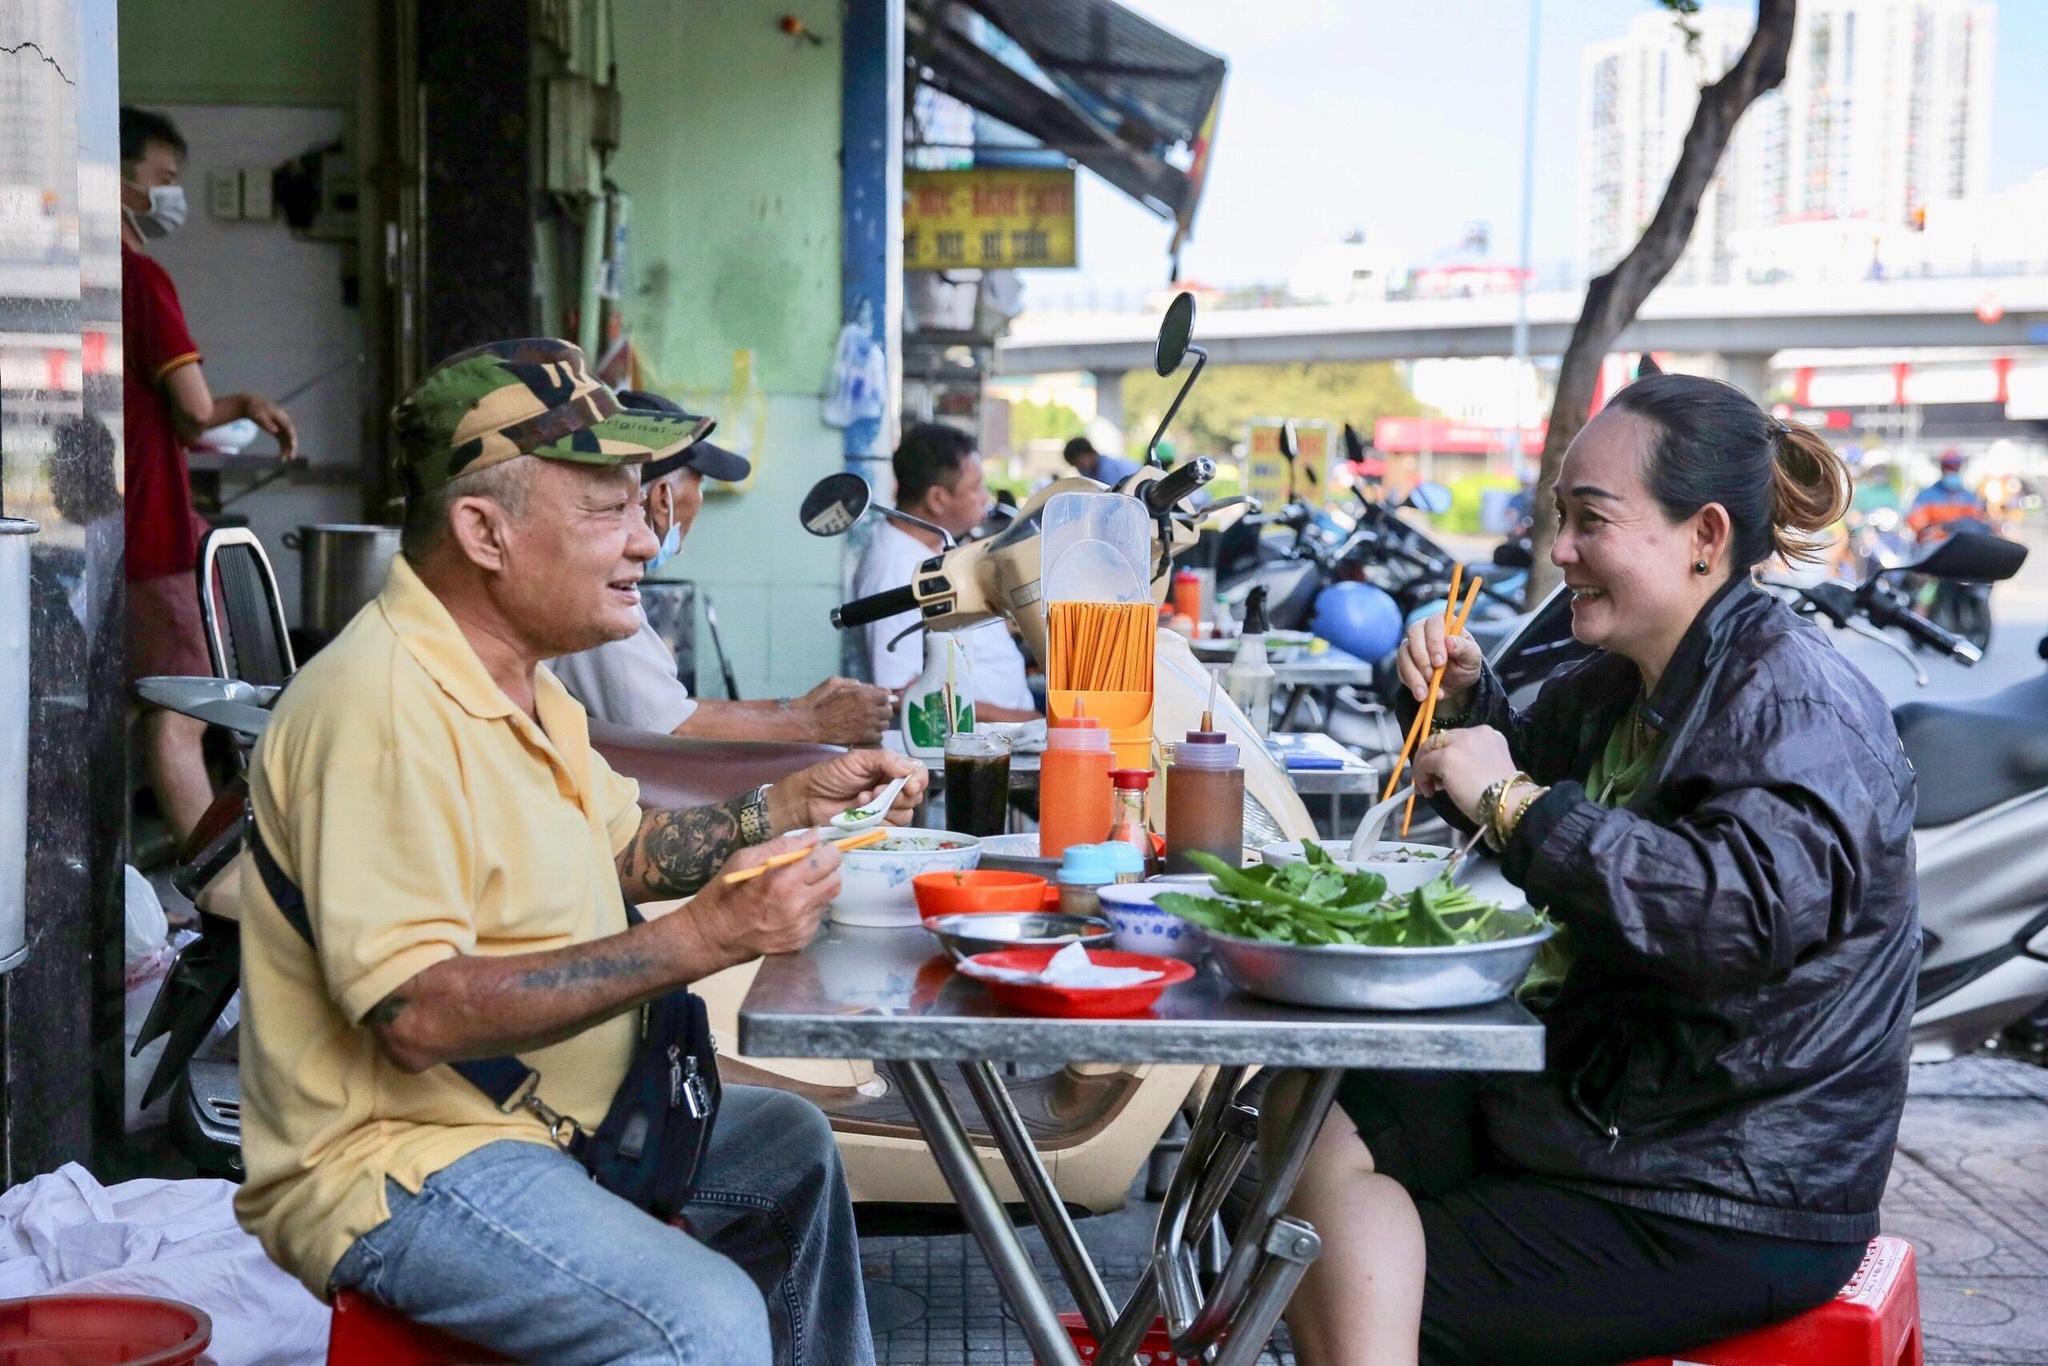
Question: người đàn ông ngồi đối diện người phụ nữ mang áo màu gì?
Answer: người đàn ông mang áo màu vàng